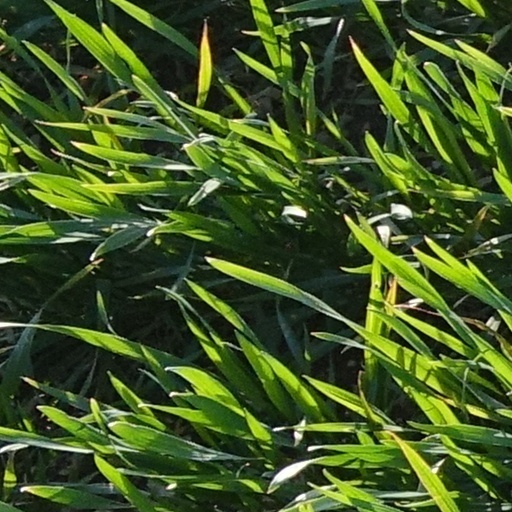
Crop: wheat